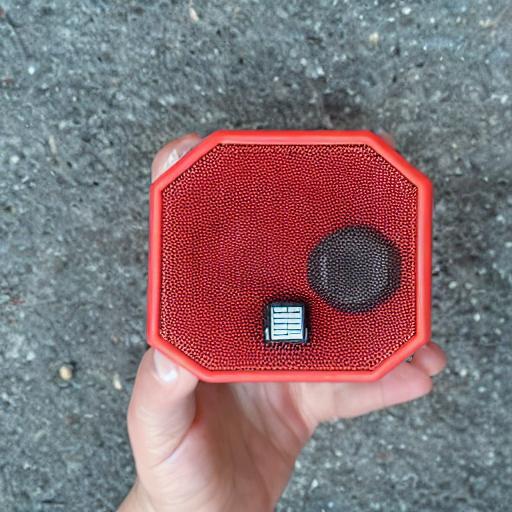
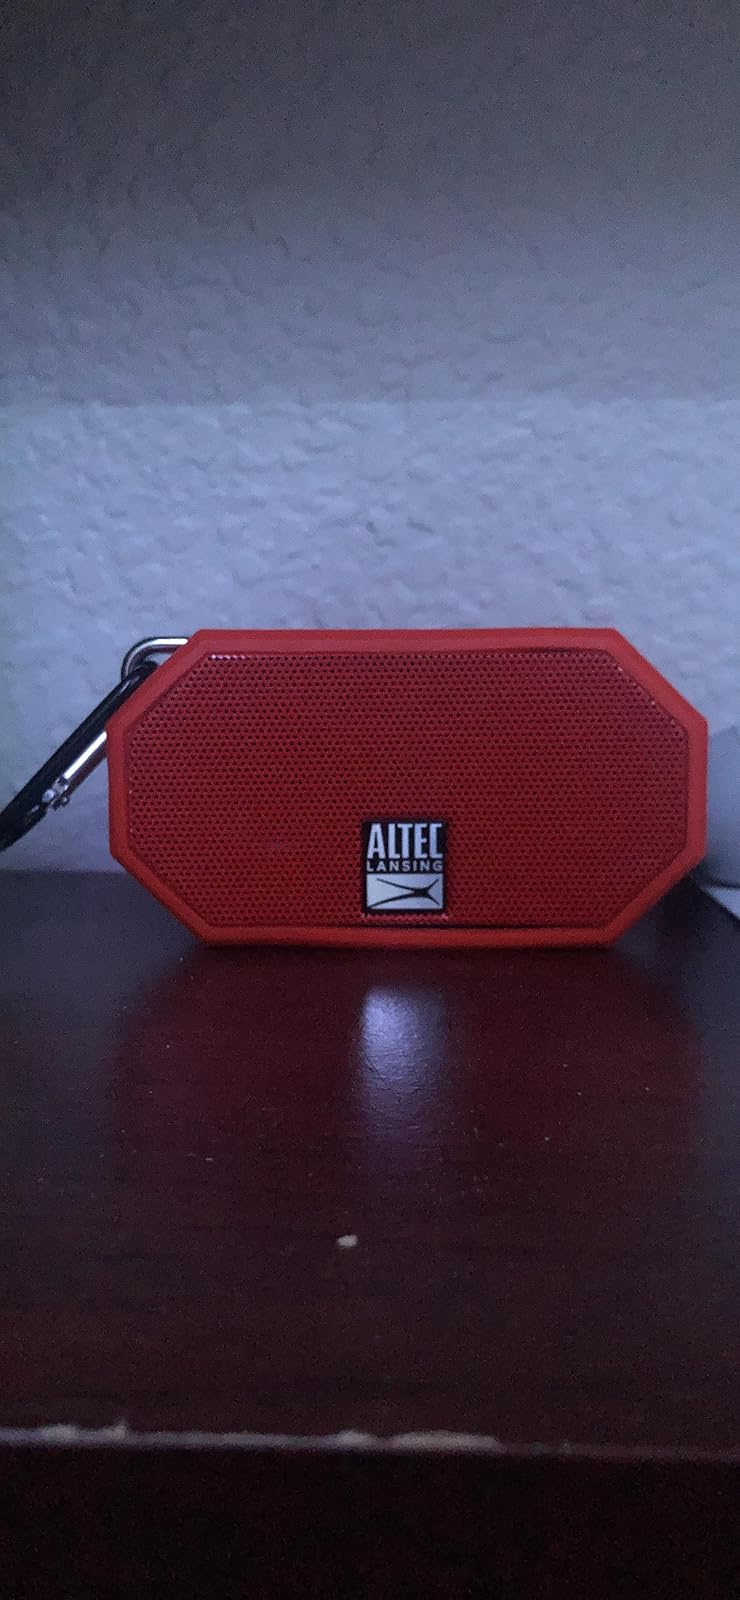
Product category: speaker
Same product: no